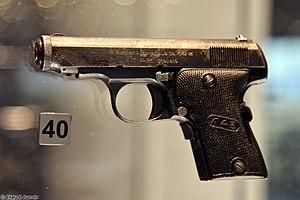
Le Modèle C de la Manufacture d'armes de Bayonne est un pistolet de défense et de police de fabrication. Il s’inspire du Browning M1910.